1926 Grand Prix season

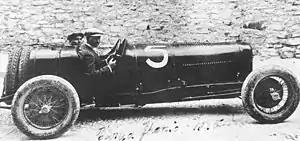
Maserati Tipo 26

Without the need for a riding mechanic, both the Talbot and Delage designs put the drivetrain beside, rather than under, the driver. This in turn meant the cars could be lower giving far better road-holding. The smaller front profile would be more aerodynamic, and all of this enabled the cars to keep their high speeds.